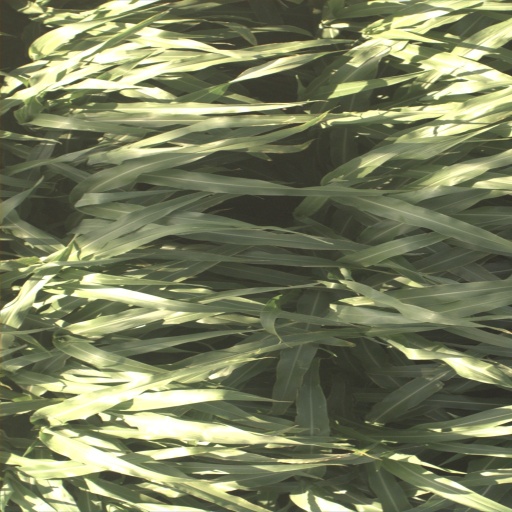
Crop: sorghum